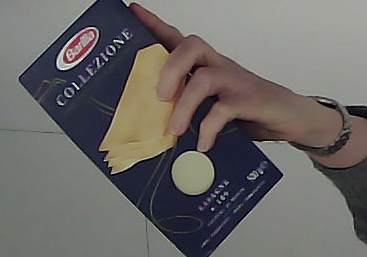
Product: barilla_lasagne